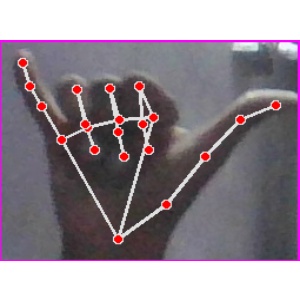
अक्षर: य